White Towns of Andalusia

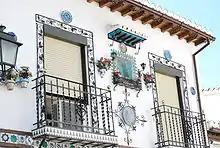
Typical house in the province of Granada.

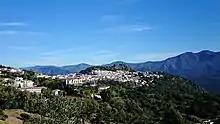
Gaucín

The White Towns of Andalusia, or Pueblos Blancos, are a series of whitewashed towns and large villages in the northern part of the provinces of Cádiz and Málaga in southern Spain, mostly within the Sierra de Grazalema Natural Park.